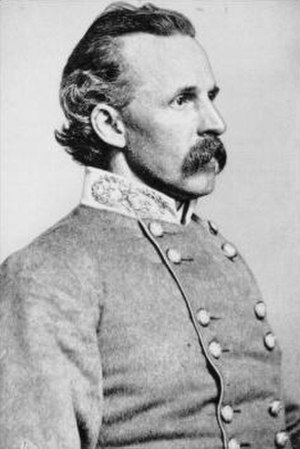
Edward L. Thomas
Edward Lloyd Thomas var en konfødereret general under den amerikanske borgerkrig fra staten Georgia.